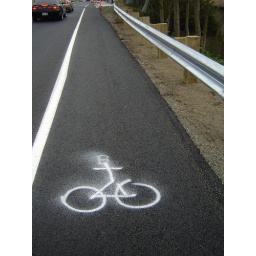
This is the new bike path they are putting in on the road near my house.